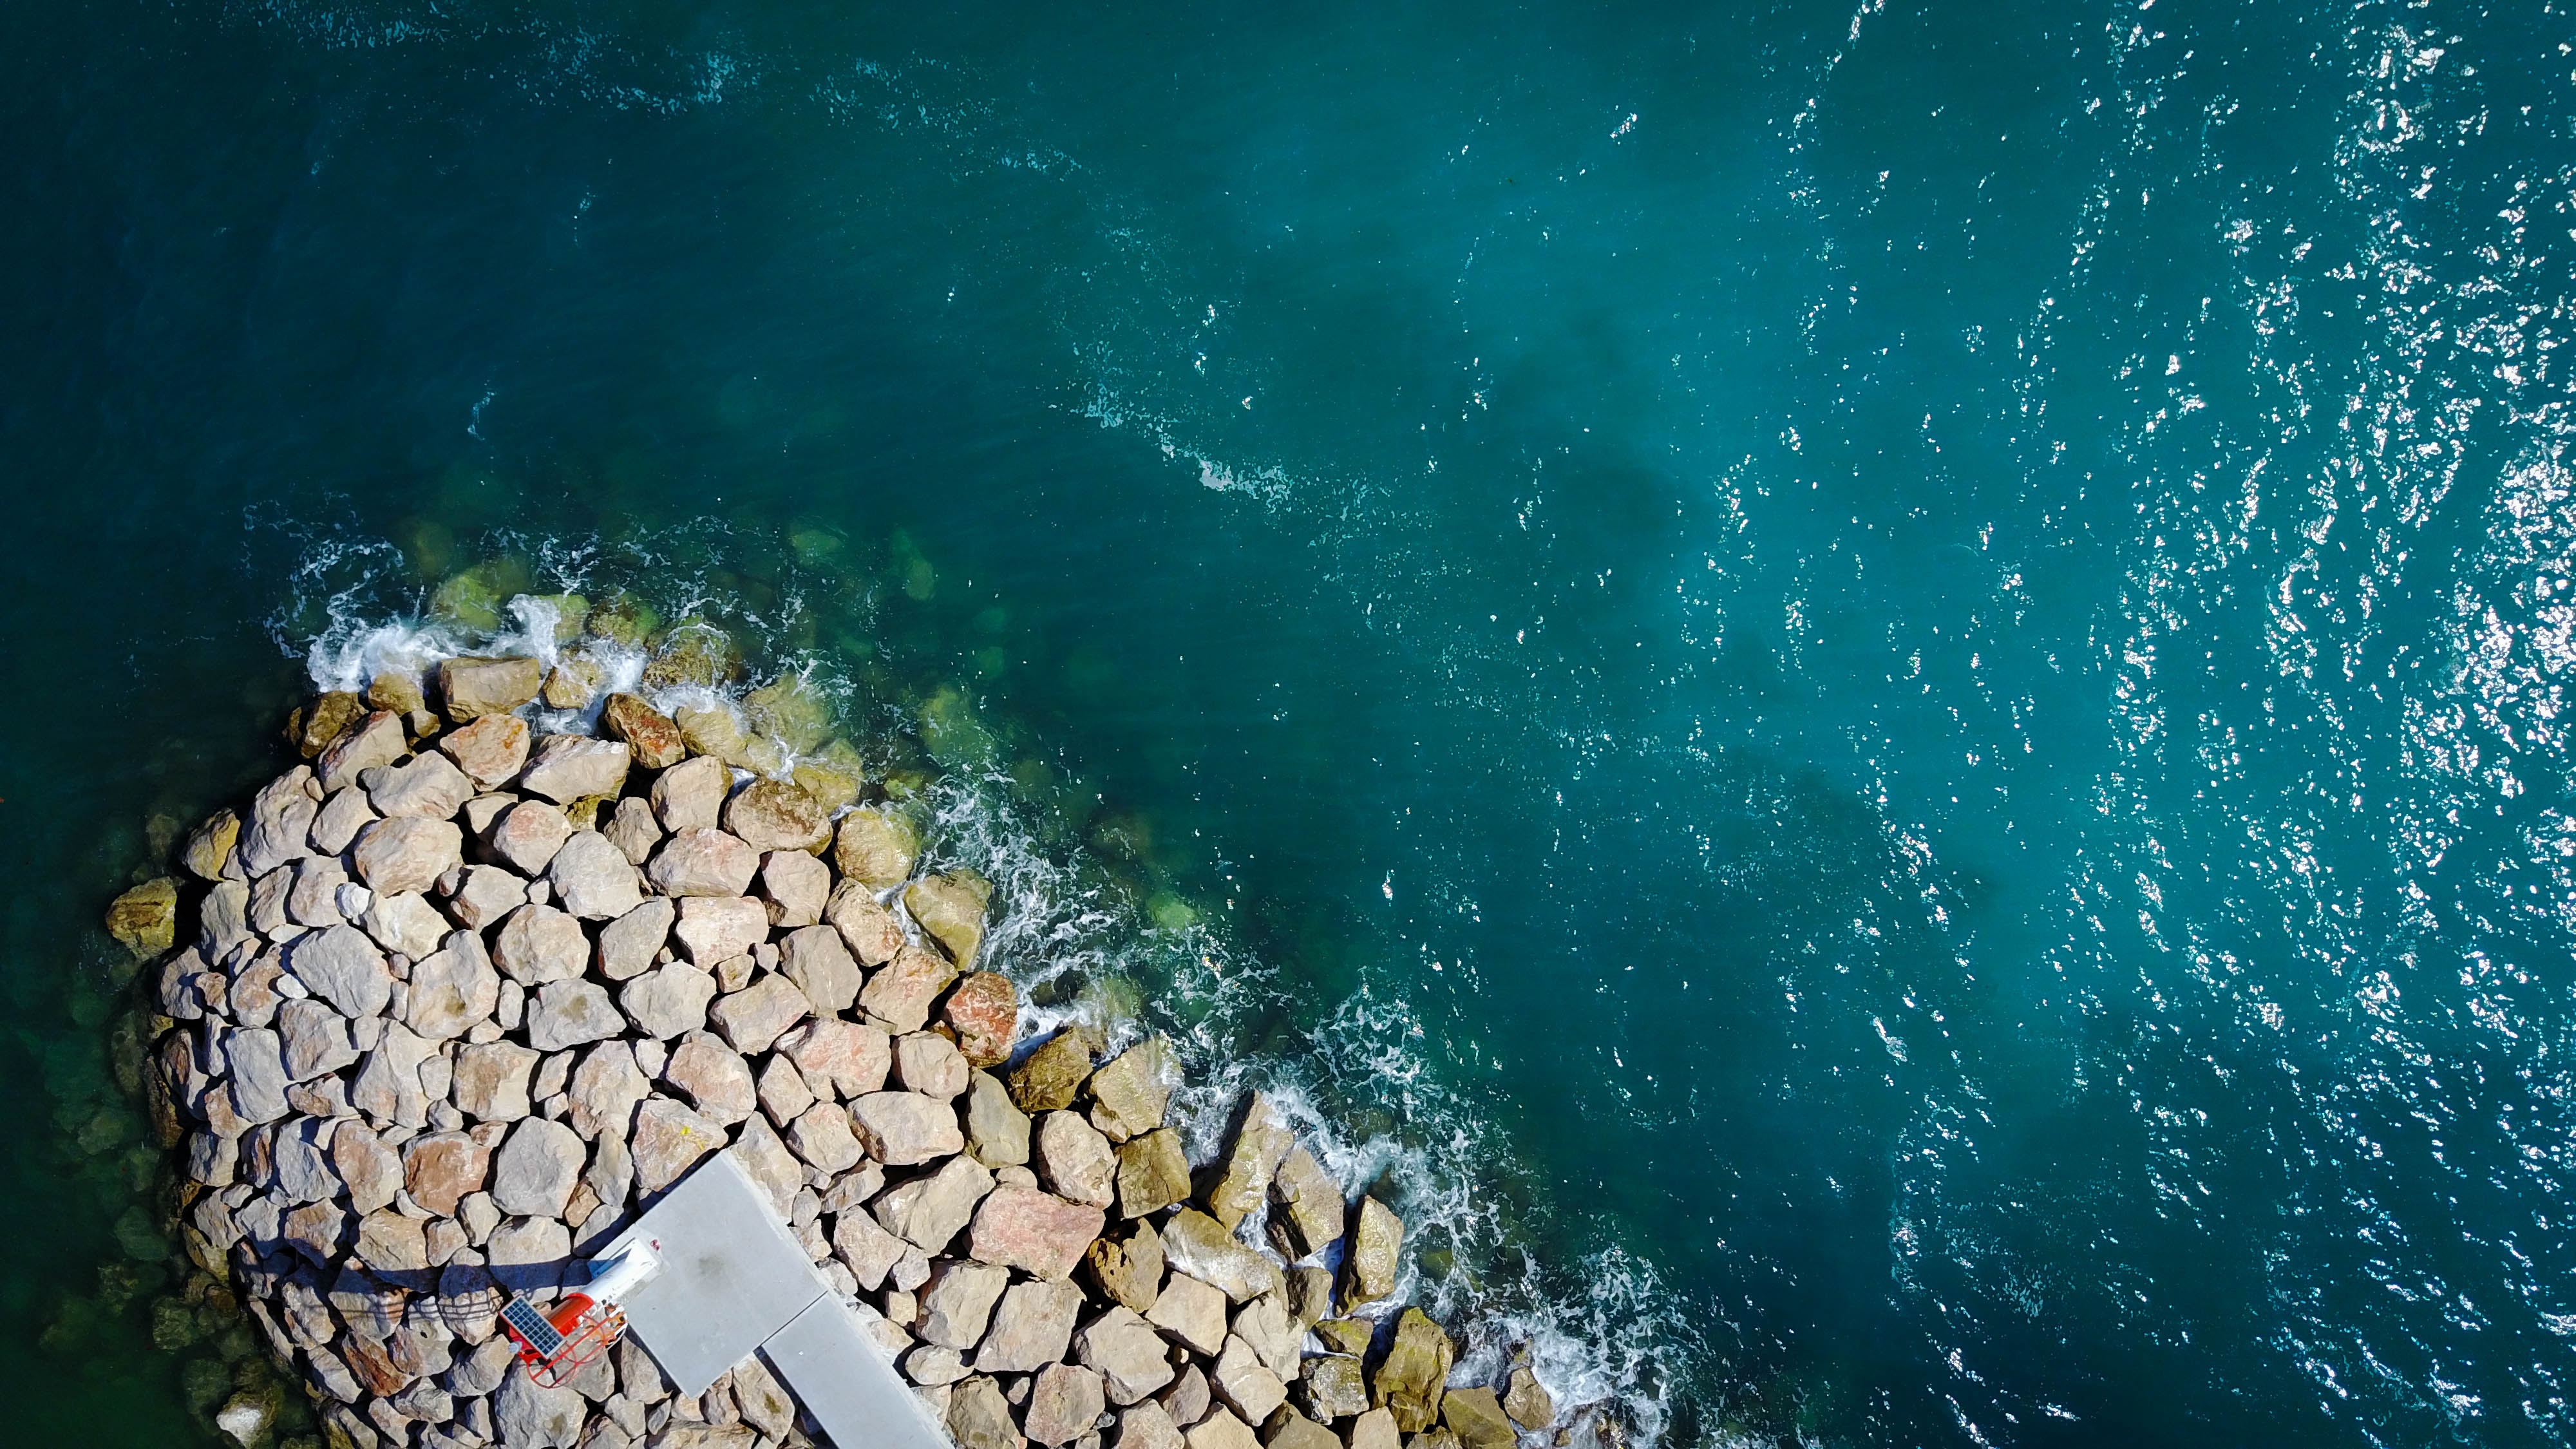
sea, water, ocean, sunlight, wave, underwater, reflection, biology, coral reef, computer wallpaper, marine biology